Manga Khan

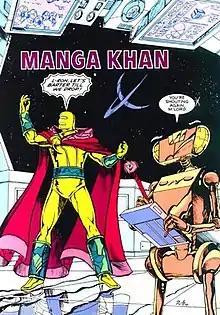
Manga Khan and L-Ron as depicted in "Who's Who: The Definitive Directory of the DC Universe" #3 (October 1990). Art by Joe Phillips (penciller/inker) and Anthony Tollin (colorist).

Manga Khan, originally known as Lord Manga, is a DC Comics supervillain and an intergalactic trader. A gaseous being, he relies on a metallic suit to give him form. He had a robot companion named L-Ron (before trading him to the Justice League), and was a foe of the Justice League International in the early 1990s.